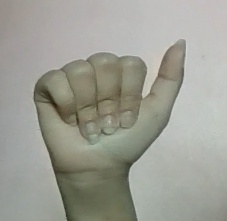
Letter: dhad